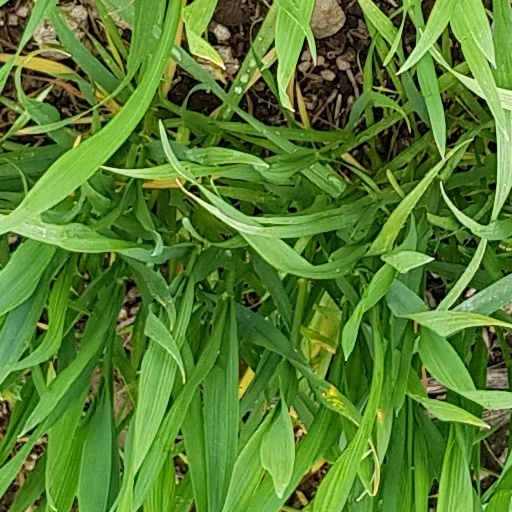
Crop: wheat